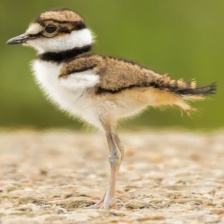
Species: KILLDEAR
Scientific name: CHARADRIUS VOCIFERUS